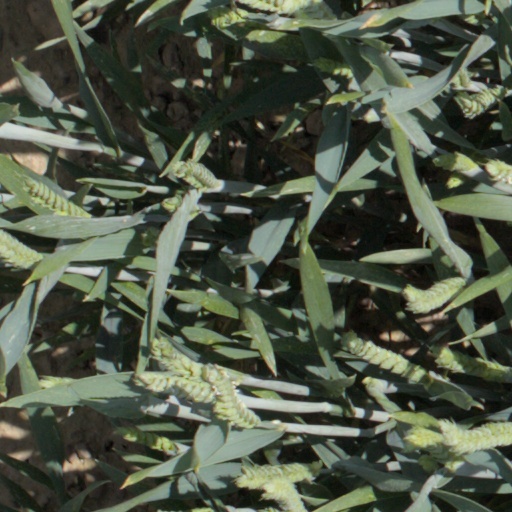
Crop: wheat